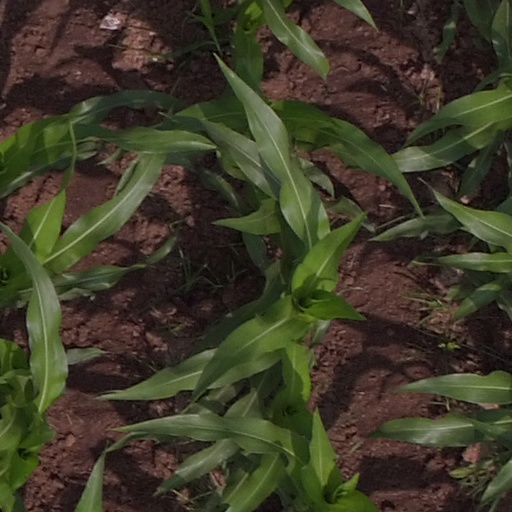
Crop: maize; corn